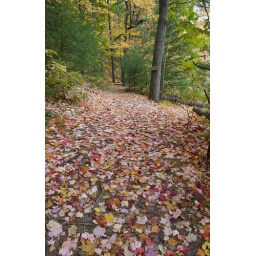
Splashes of red and yellow leaves line the ground along a trail near the lake.